Claude Lefèbvre

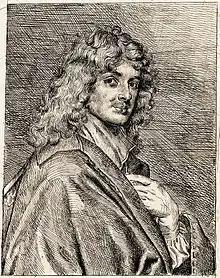

Claude Lefèbvre (12 September 1632 (baptised) - 25 April 1675) was a French painter and engraver.